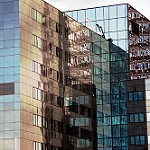
Scene: Outdoor